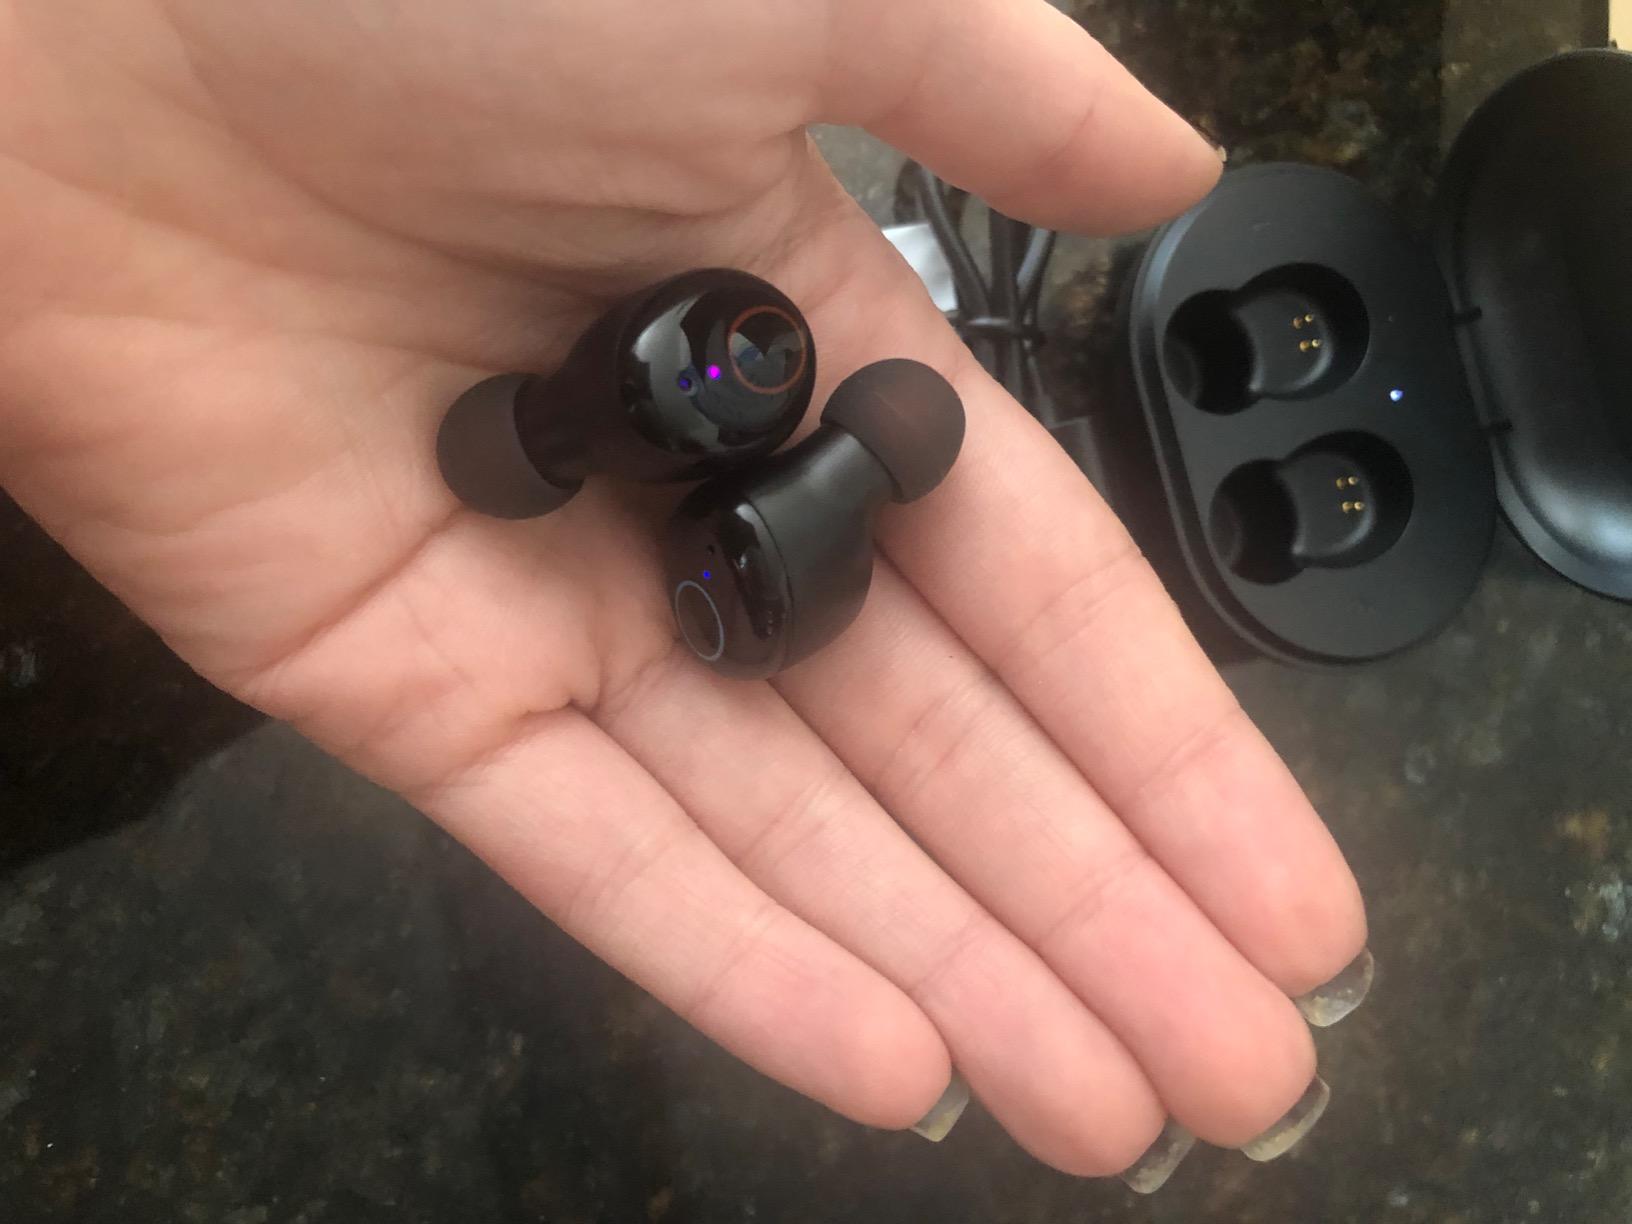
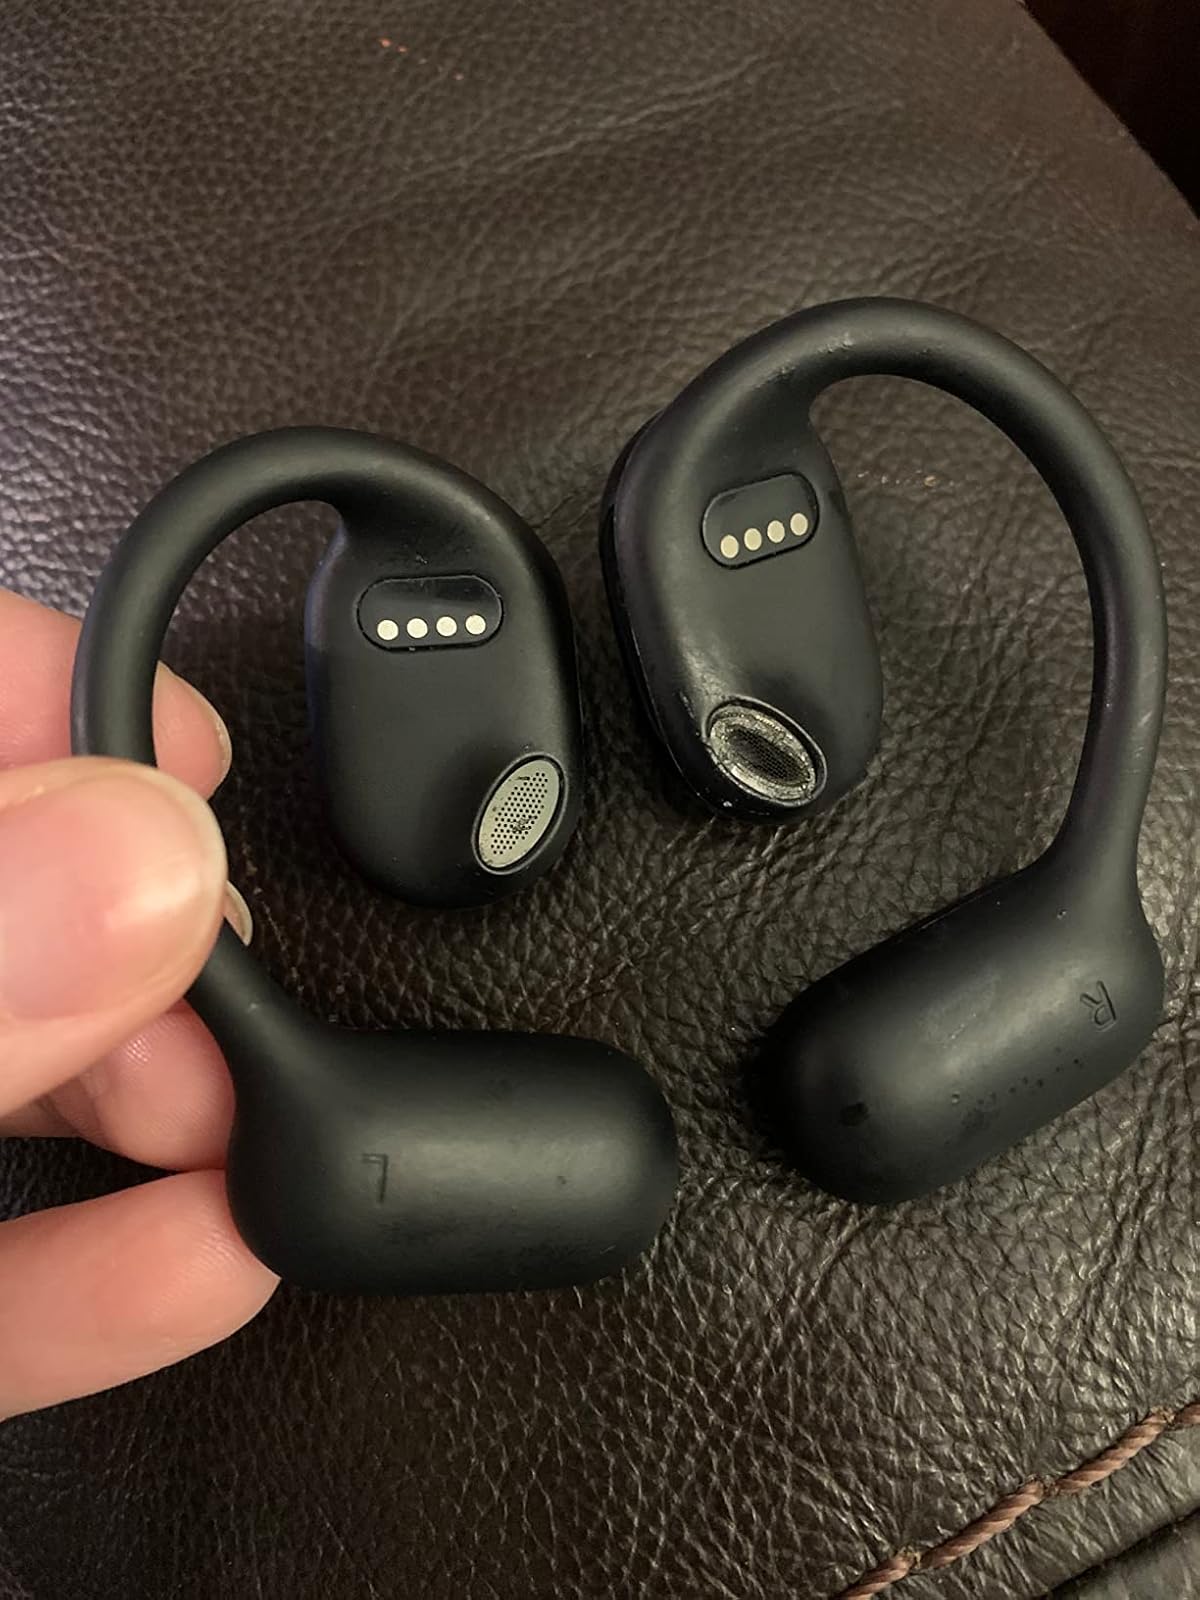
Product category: earbuds
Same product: no